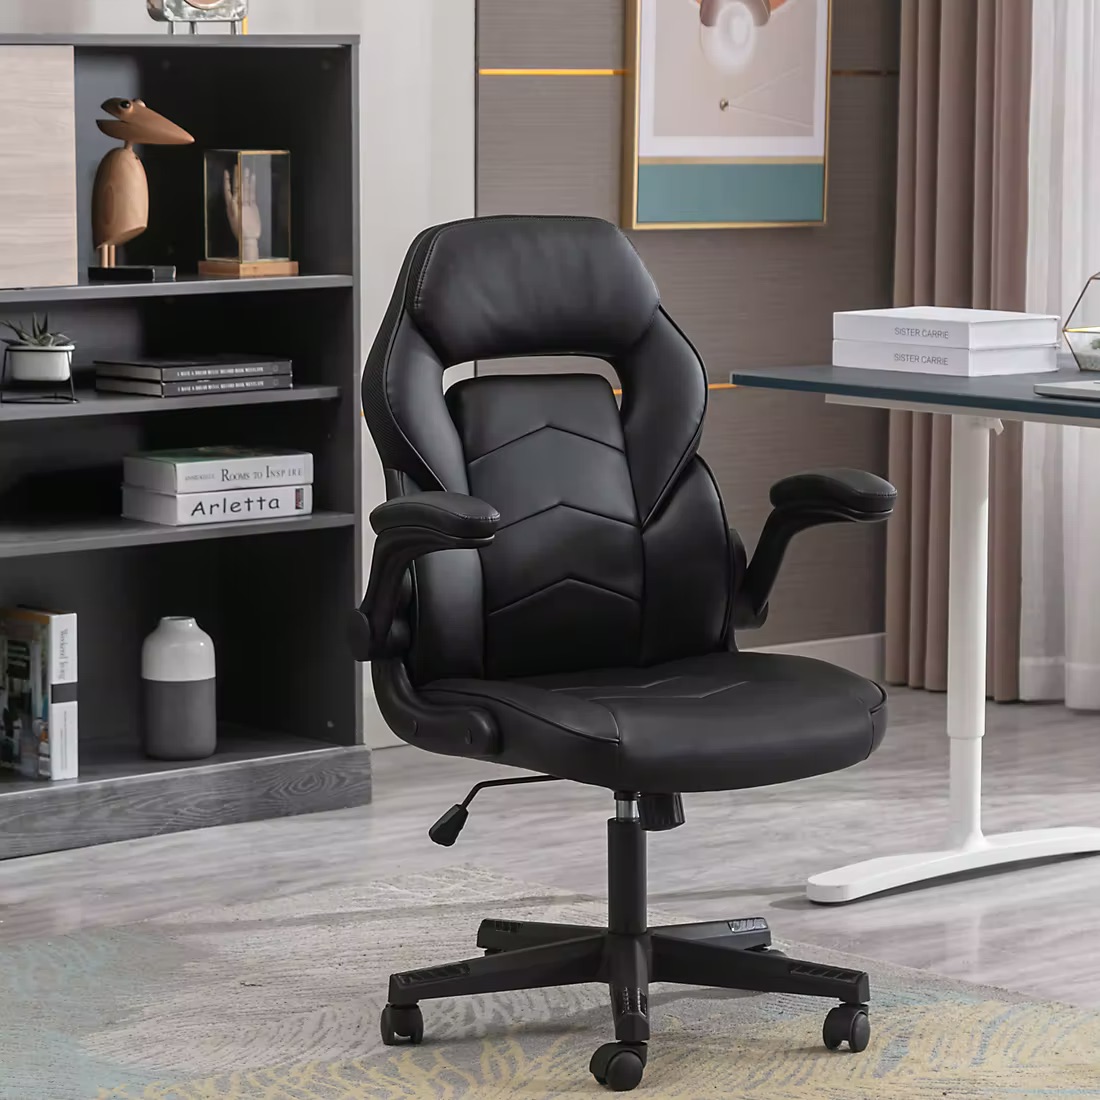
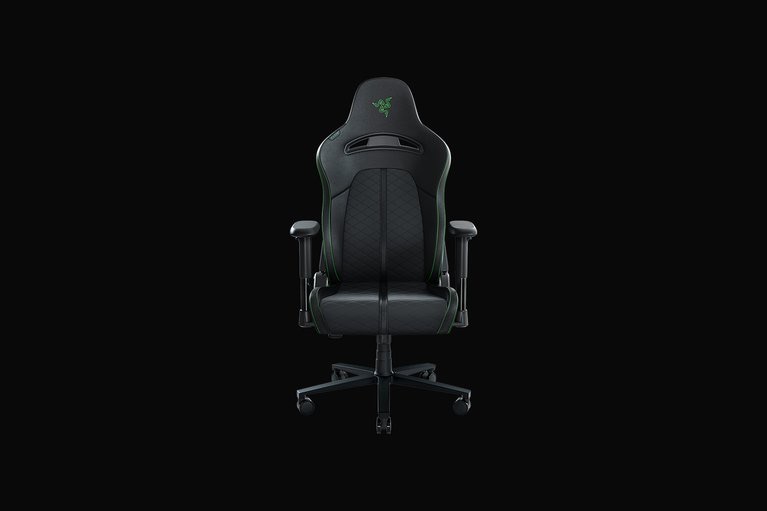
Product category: items_chair
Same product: no